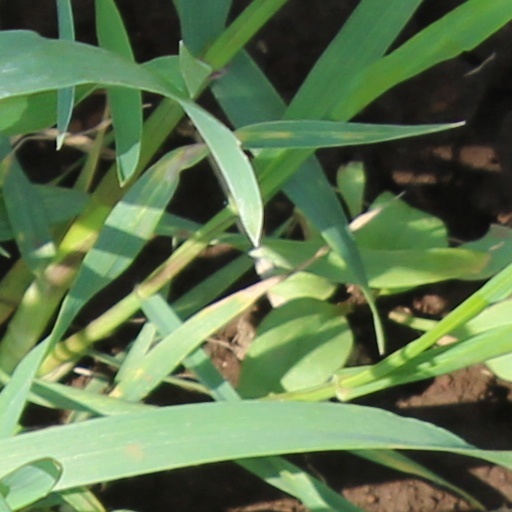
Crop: wheat